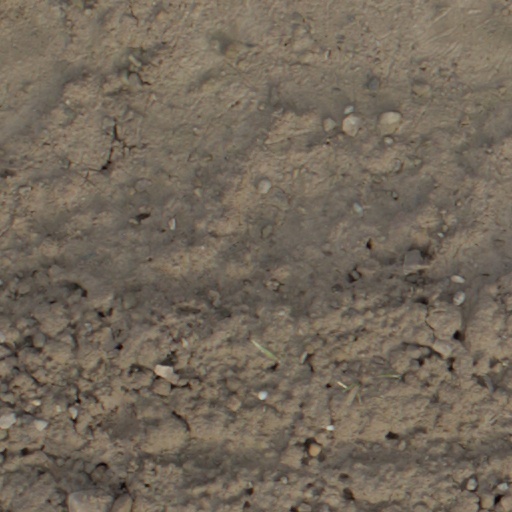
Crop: wheat